Saint-Martin-des-Champs, Yvelines

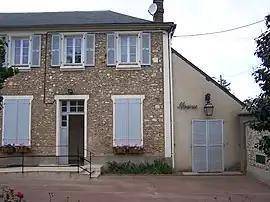
Town hall

Saint-Martin-des-Champs is a commune in the Yvelines department in the Île-de-France region in north-central France.